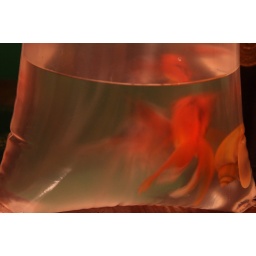
Fish and snail in a plastic bag